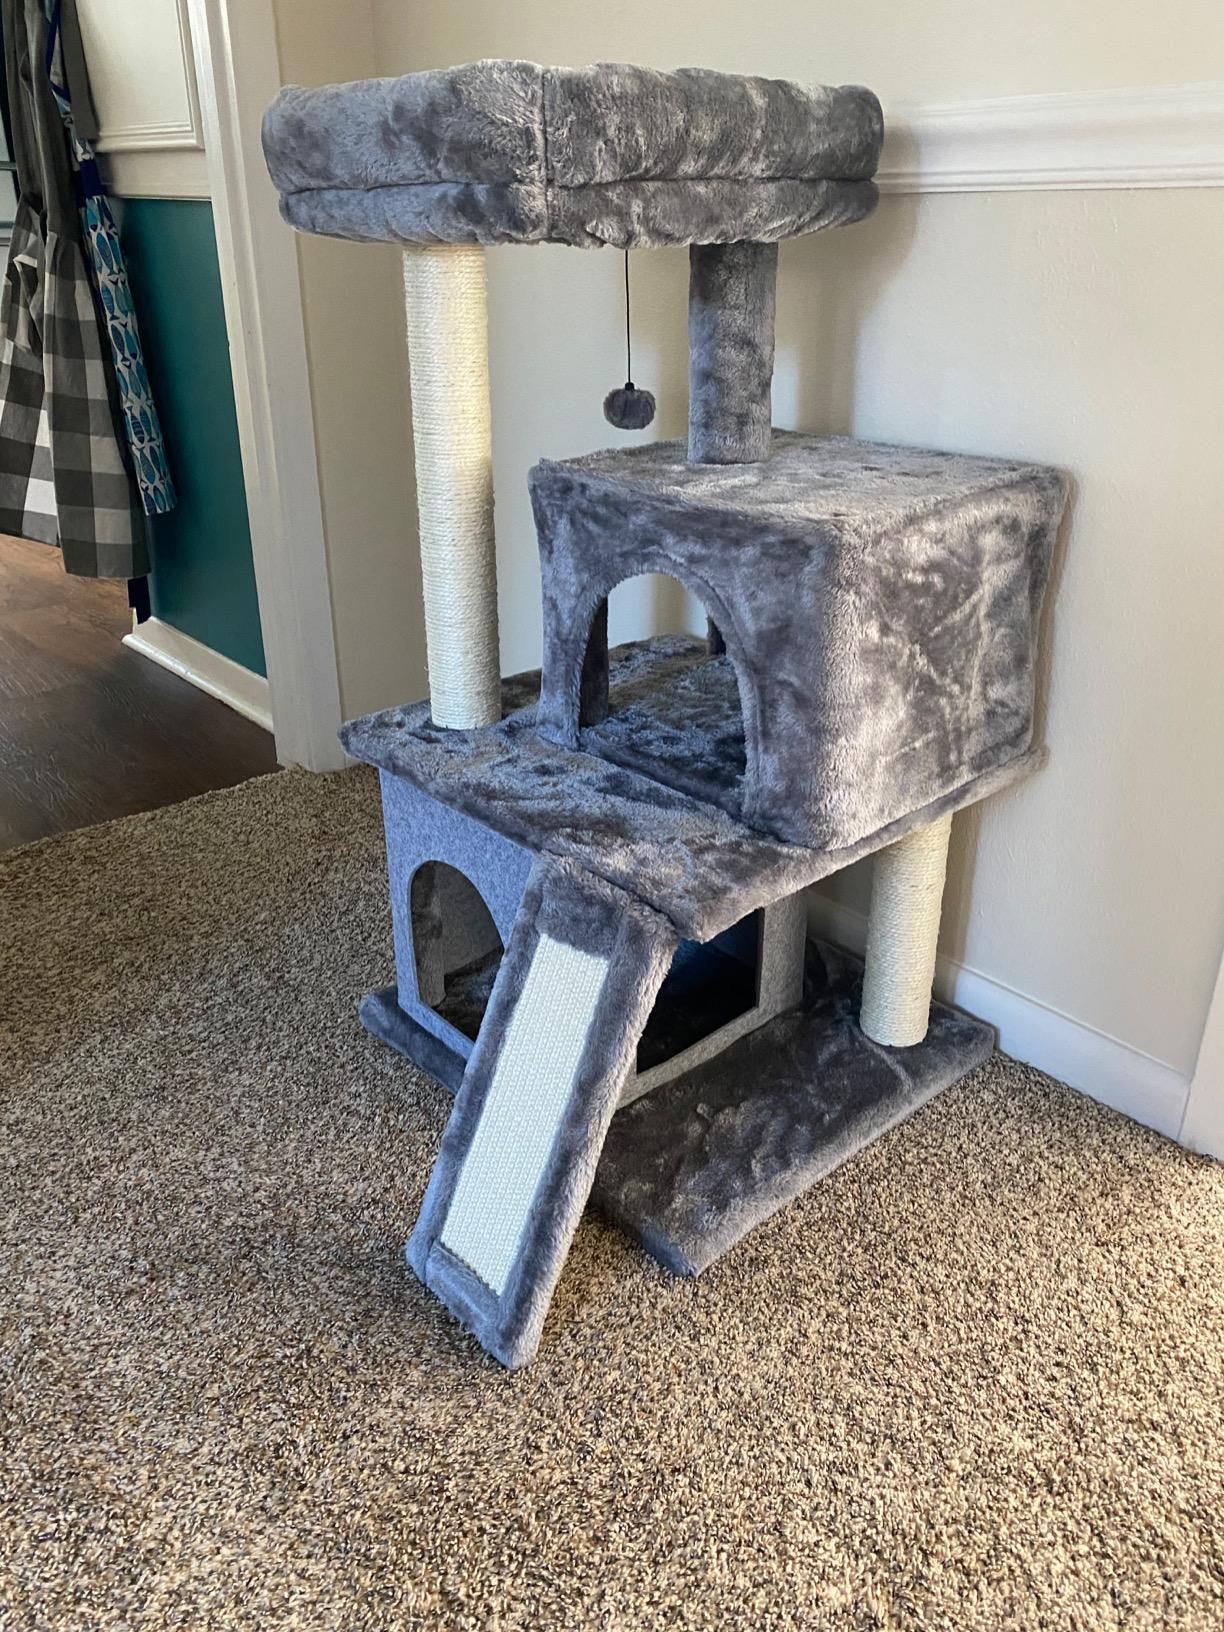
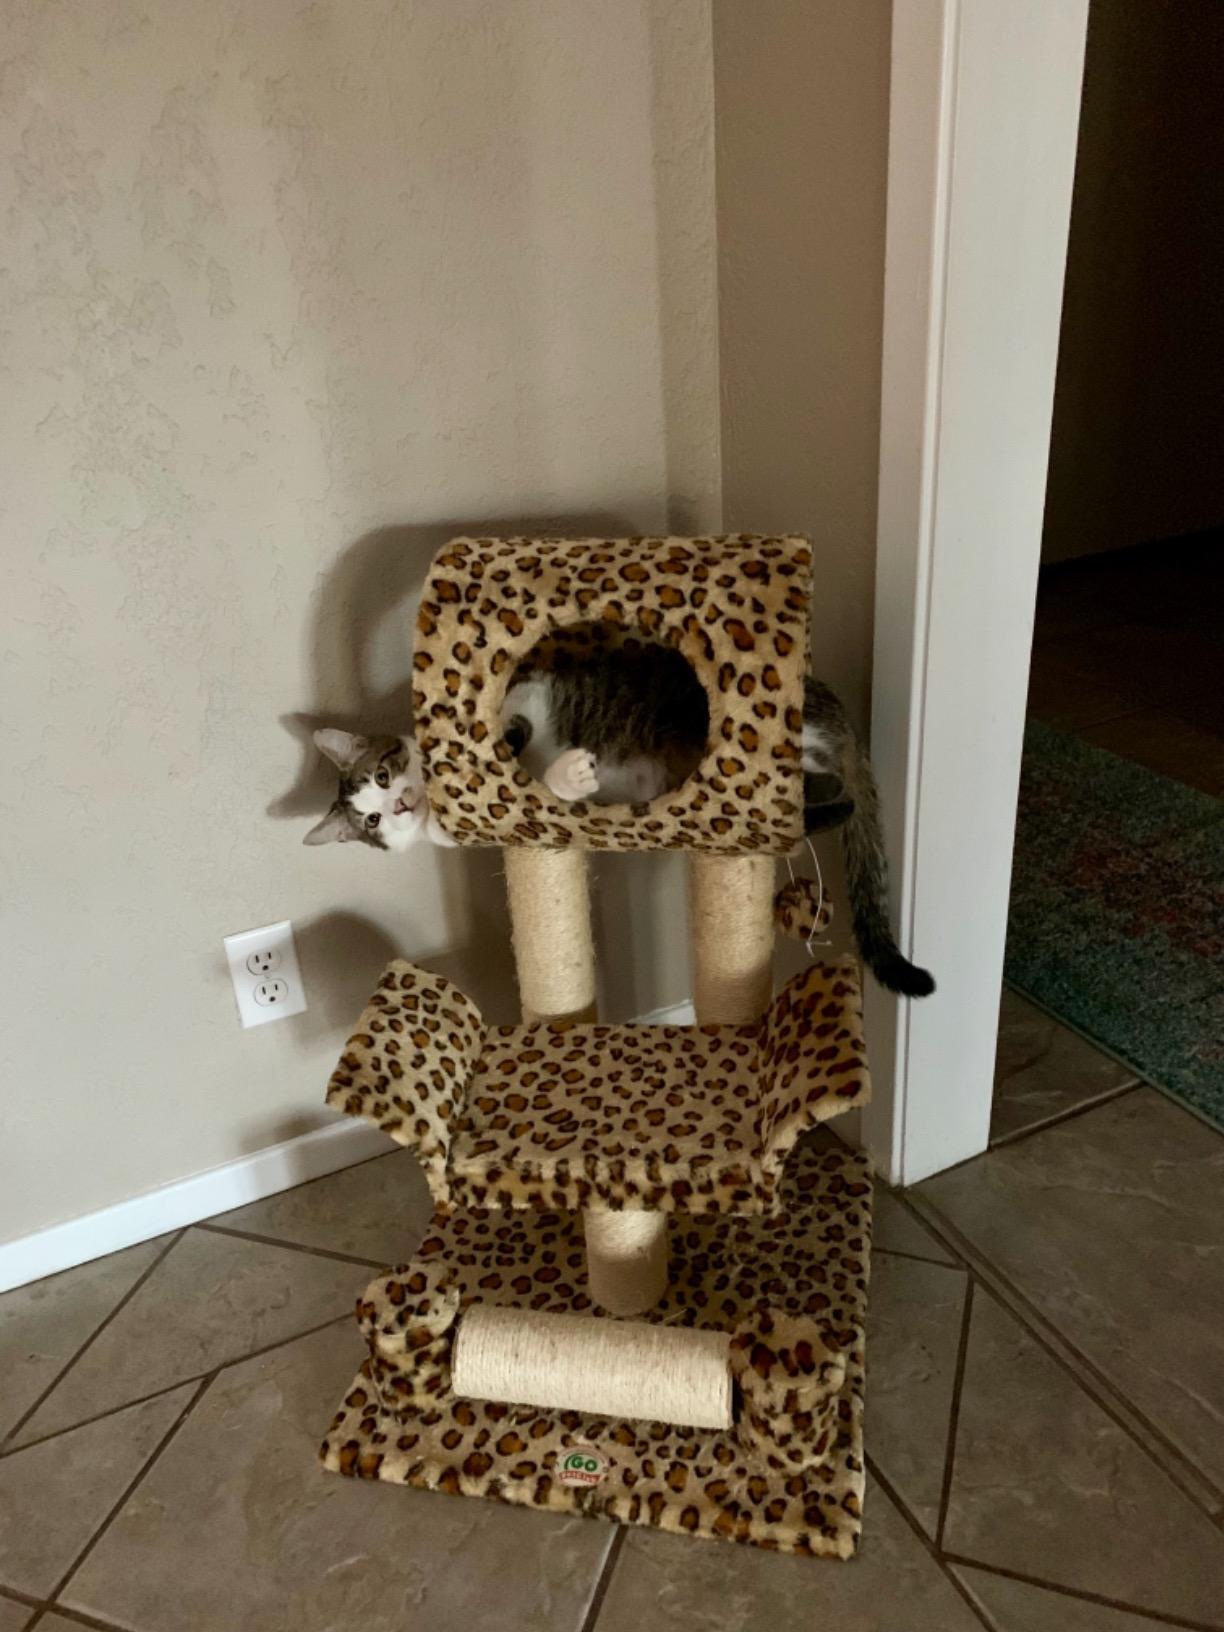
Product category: items_cat tree
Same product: no